Answer in natural language. How many Doorframes are visible in the scene? Choose between the following options: 0, 5, 4, 1 or 3
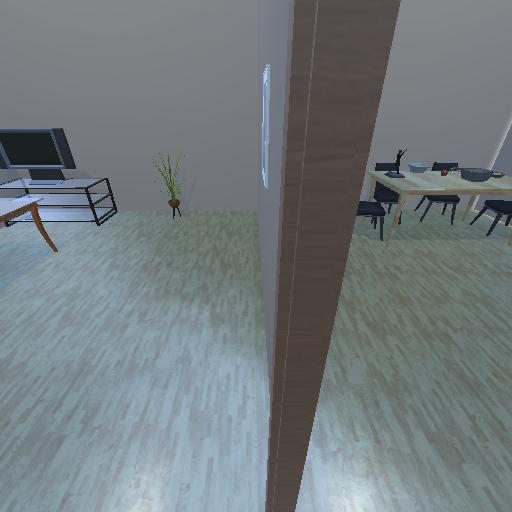
<answer>1</answer>